Brian Charette

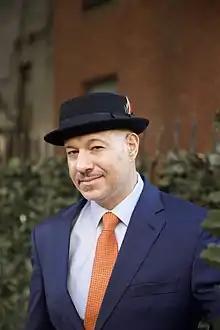

Brian Charette (born November 24, 1972) is an American jazz pianist, Hammond organist, and electronic music producer. He took first place in the 2014 ""Downbeat Magazine" Critic's Poll Rising Star: Organ" category and "Fan's Decision Jazz Award for Best Organist 2015" in Hot House Magazine. Charette has recorded and performed with music artists such as George Coleman, Oz Noy, Jaimoe, Michael McDonald, and Cyndi Lauper.